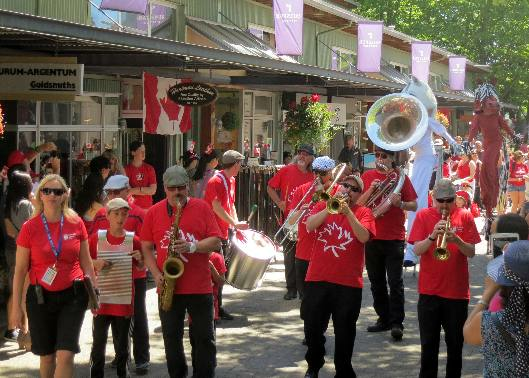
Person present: Yes